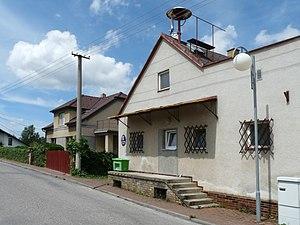
Heřmaň est une commune du district de České Budějovice, dans la région de Bohême-du-Sud, en République tchèque. Sa population s'élevait à 186 habitants en 2020.